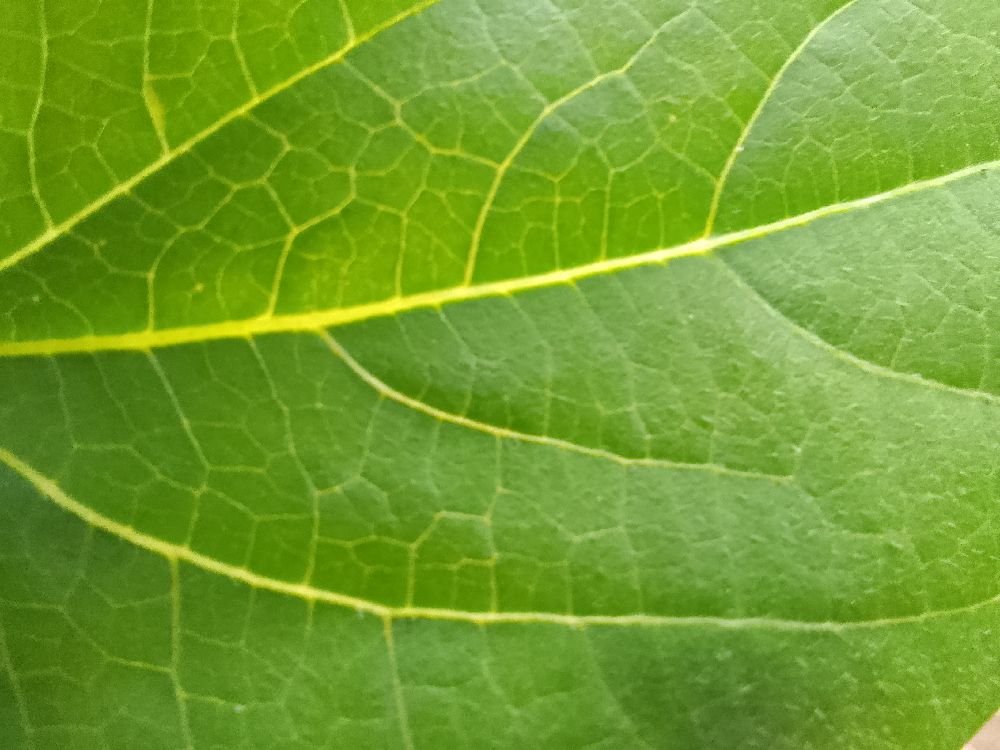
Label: healthy